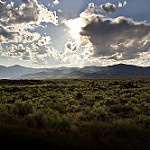
Label: mountain